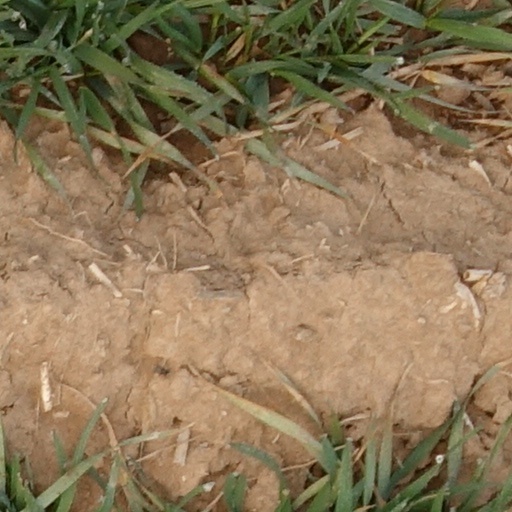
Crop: wheat